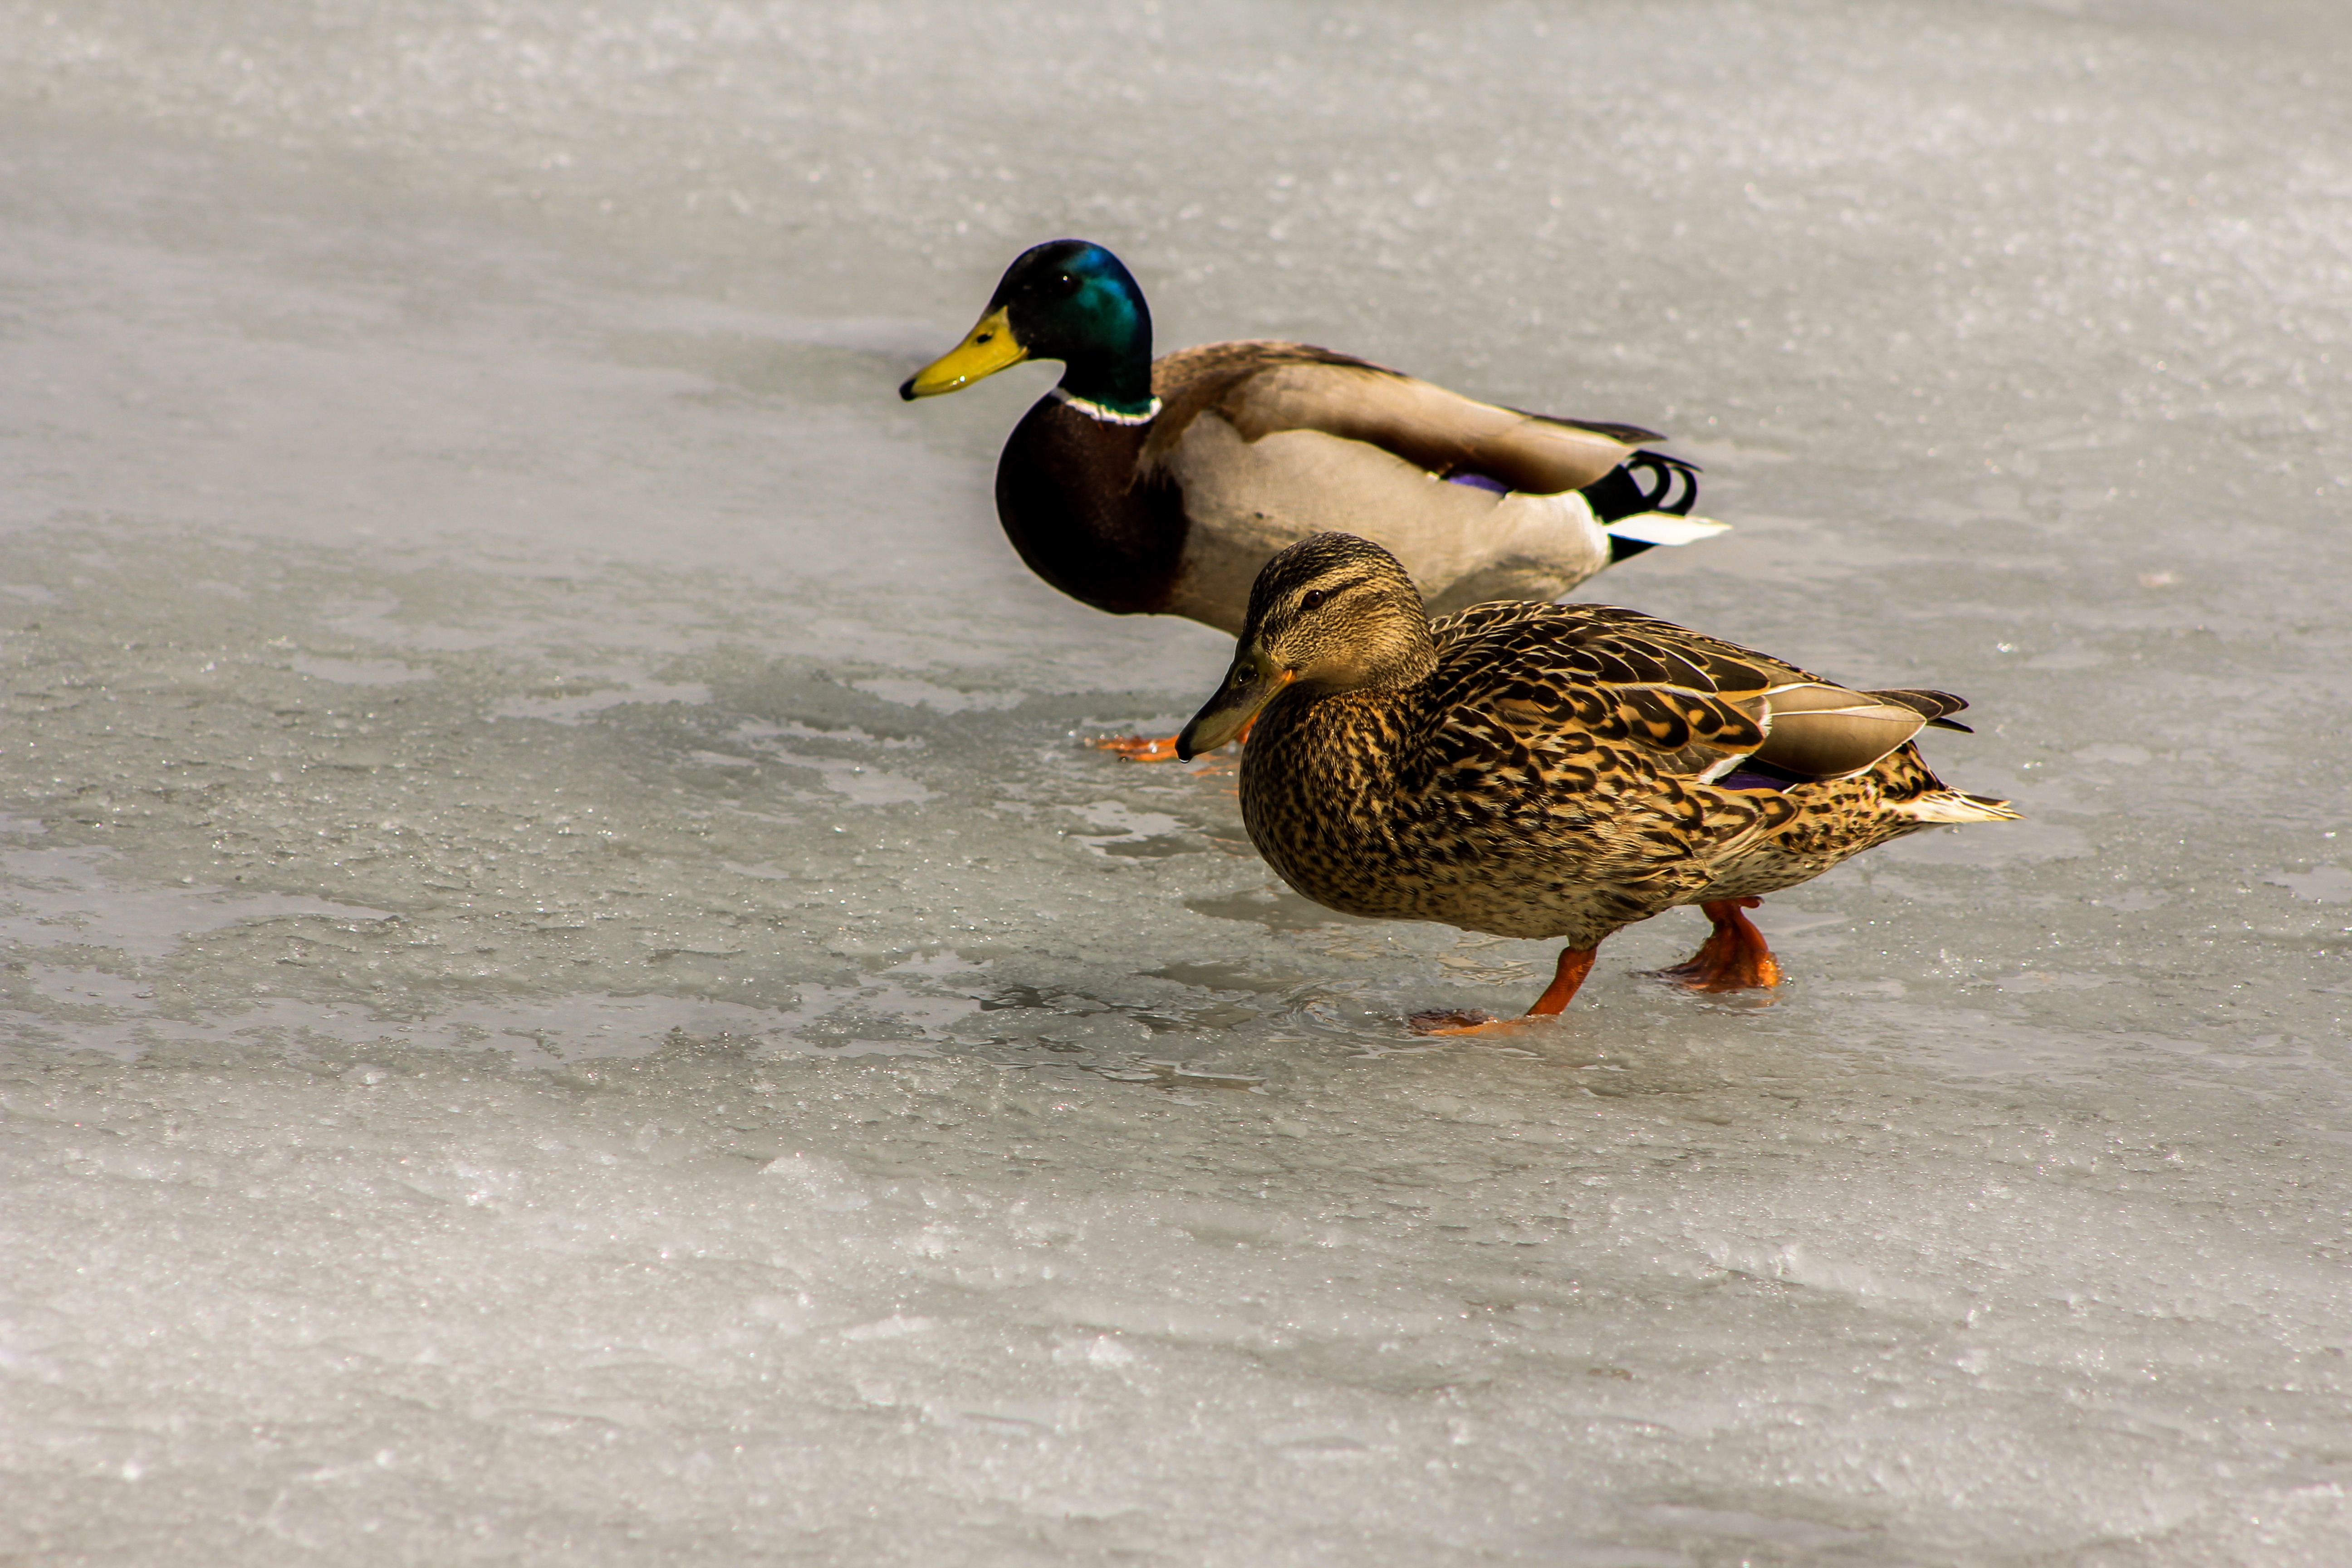
water, winter, bird, wildlife, wild, beak, fauna, poultry, duck, animals, vertebrate, ducks, waterfowl, water bird, mallard, canard, crossword, bird duck, ducks geese and swans, seaduck